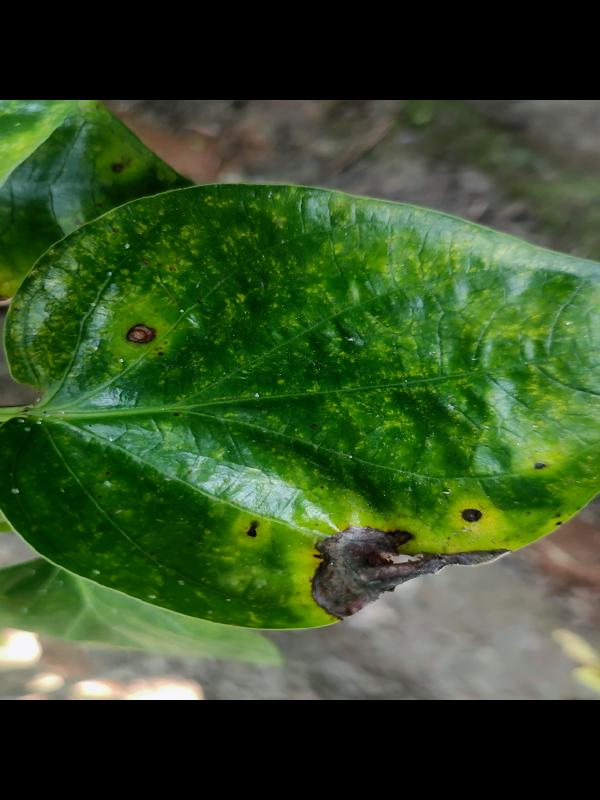
Label: Bacterial_Leaf_Disease